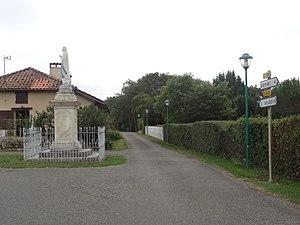
Rue principale de Cuélas.
Cuélas est une commune française située dans le département du Gers en région Occitanie.